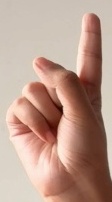
ASL sign: 1